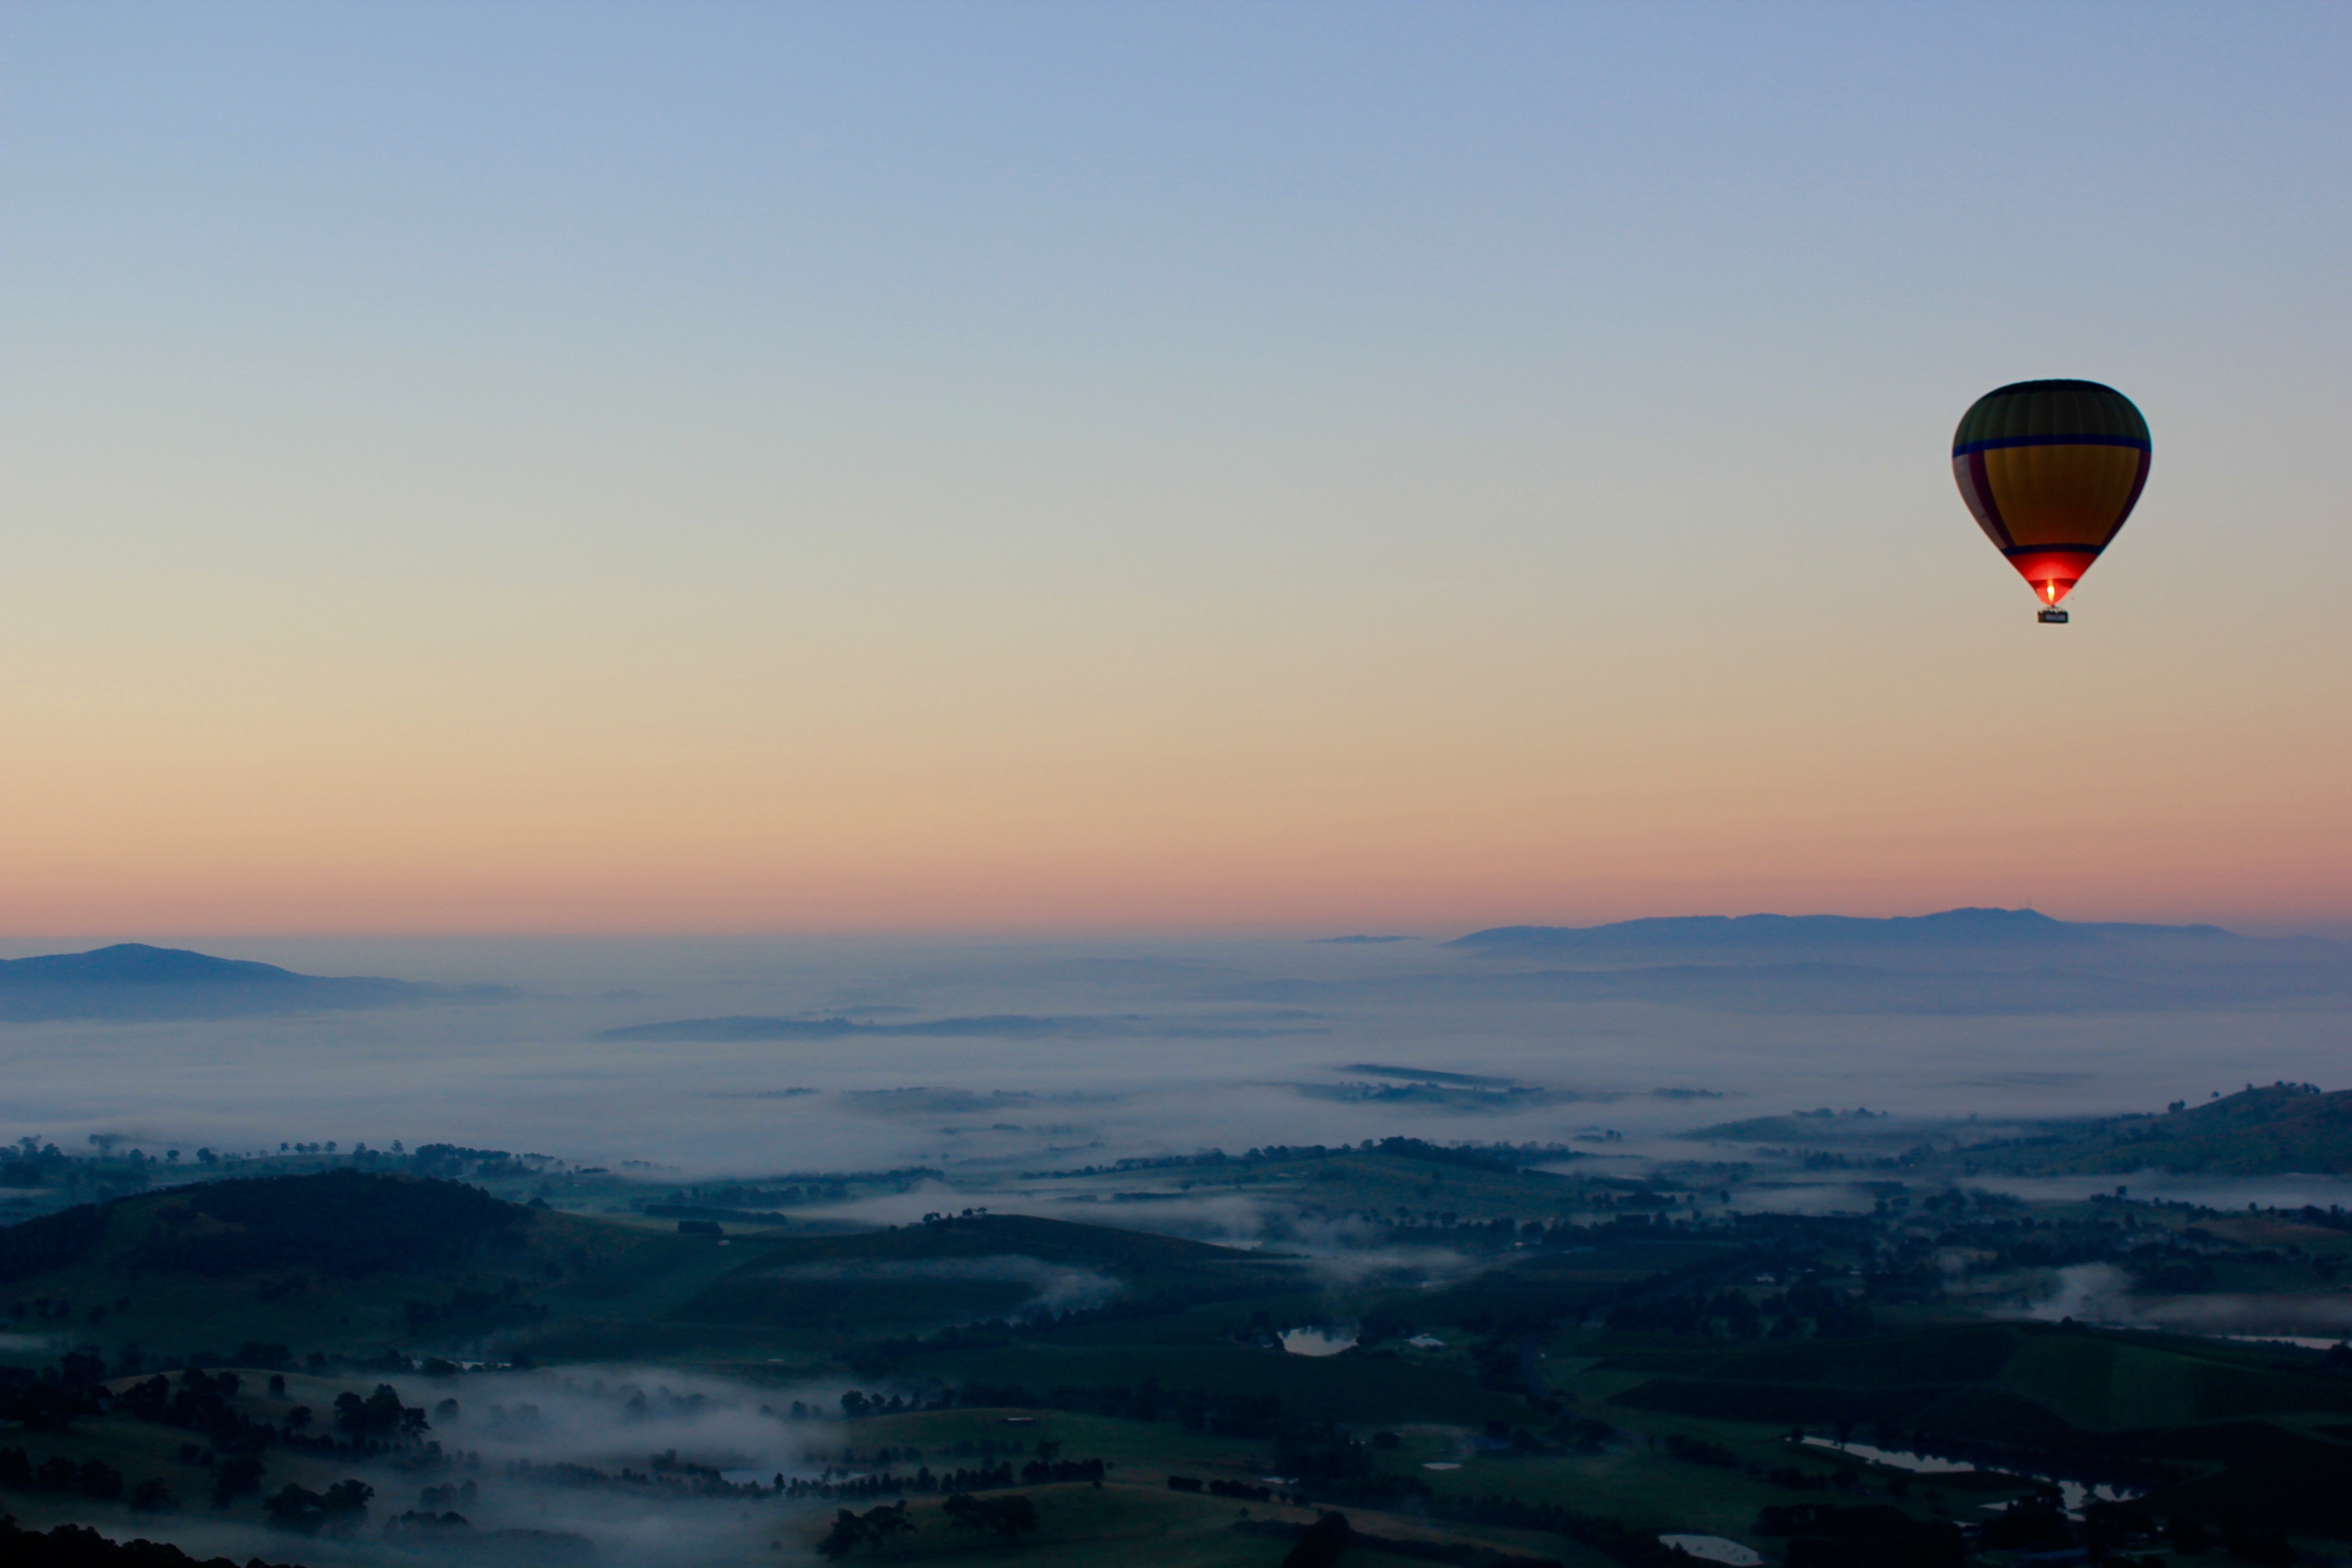
horizon, sky, sunrise, sunset, morning, balloon, hot air balloon, dawn, aircraft, dusk, evening, vehicle, flight, hot air ballooning, atmospheric phenomenon, atmosphere of earth